Ram Jam Inn

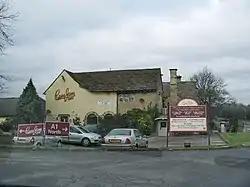
The pub in December 2007

The Ram Jam Inn was a historic pub in the civil parish of Greetham, Rutland, England, located on the west side of the Great North Road (now the A1), near Stretton, about 7 miles north of Stamford.